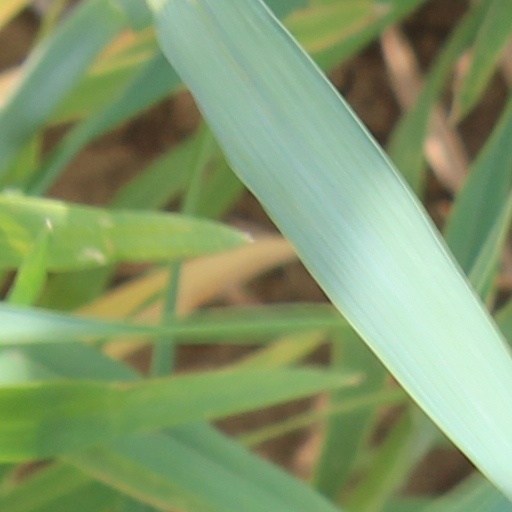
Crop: wheat